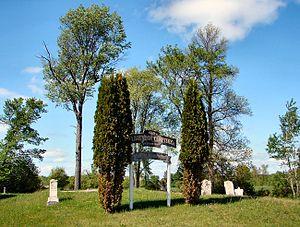
Clarendon est une municipalité de village du Québec, située dans la municipalité régionale de comté de Pontiac et dans la région administrative de l'Outaouais.